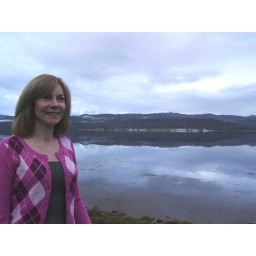
Inveraray. 1 mile by boat or 20 miles by road